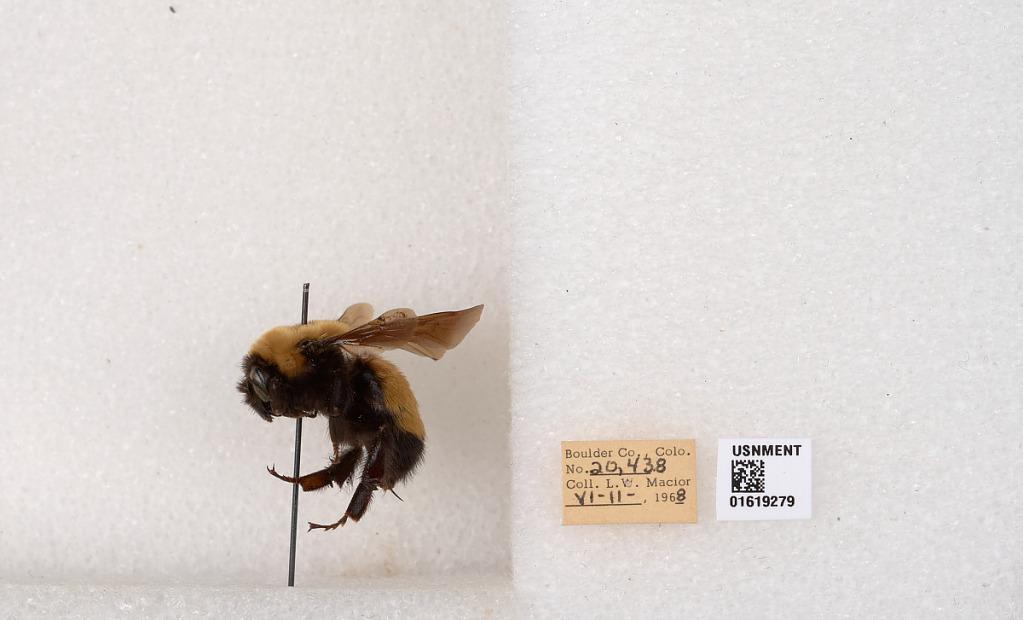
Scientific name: Bombus (Bombus) nevadensis Cresson